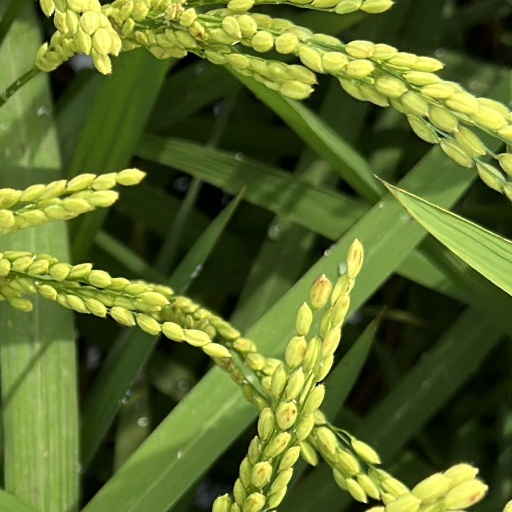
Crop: rice